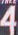
Number: 4